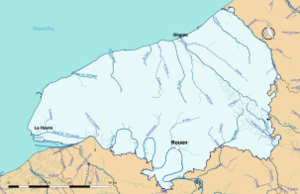
Carte du réseau hydrographique du département de la Seine-Maritime (France).
La liste des cours d'eau de la Seine-Maritime présente les principaux cours d'eau, de longueur supérieure à 10 km, traversant pour tout ou partie le territoire du département français de la Seine-Maritime dans la région Normandie.